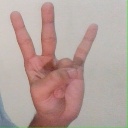
अक्षर: क्ष